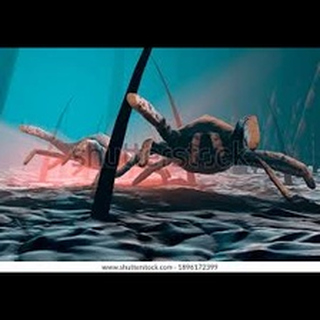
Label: wheat_mite